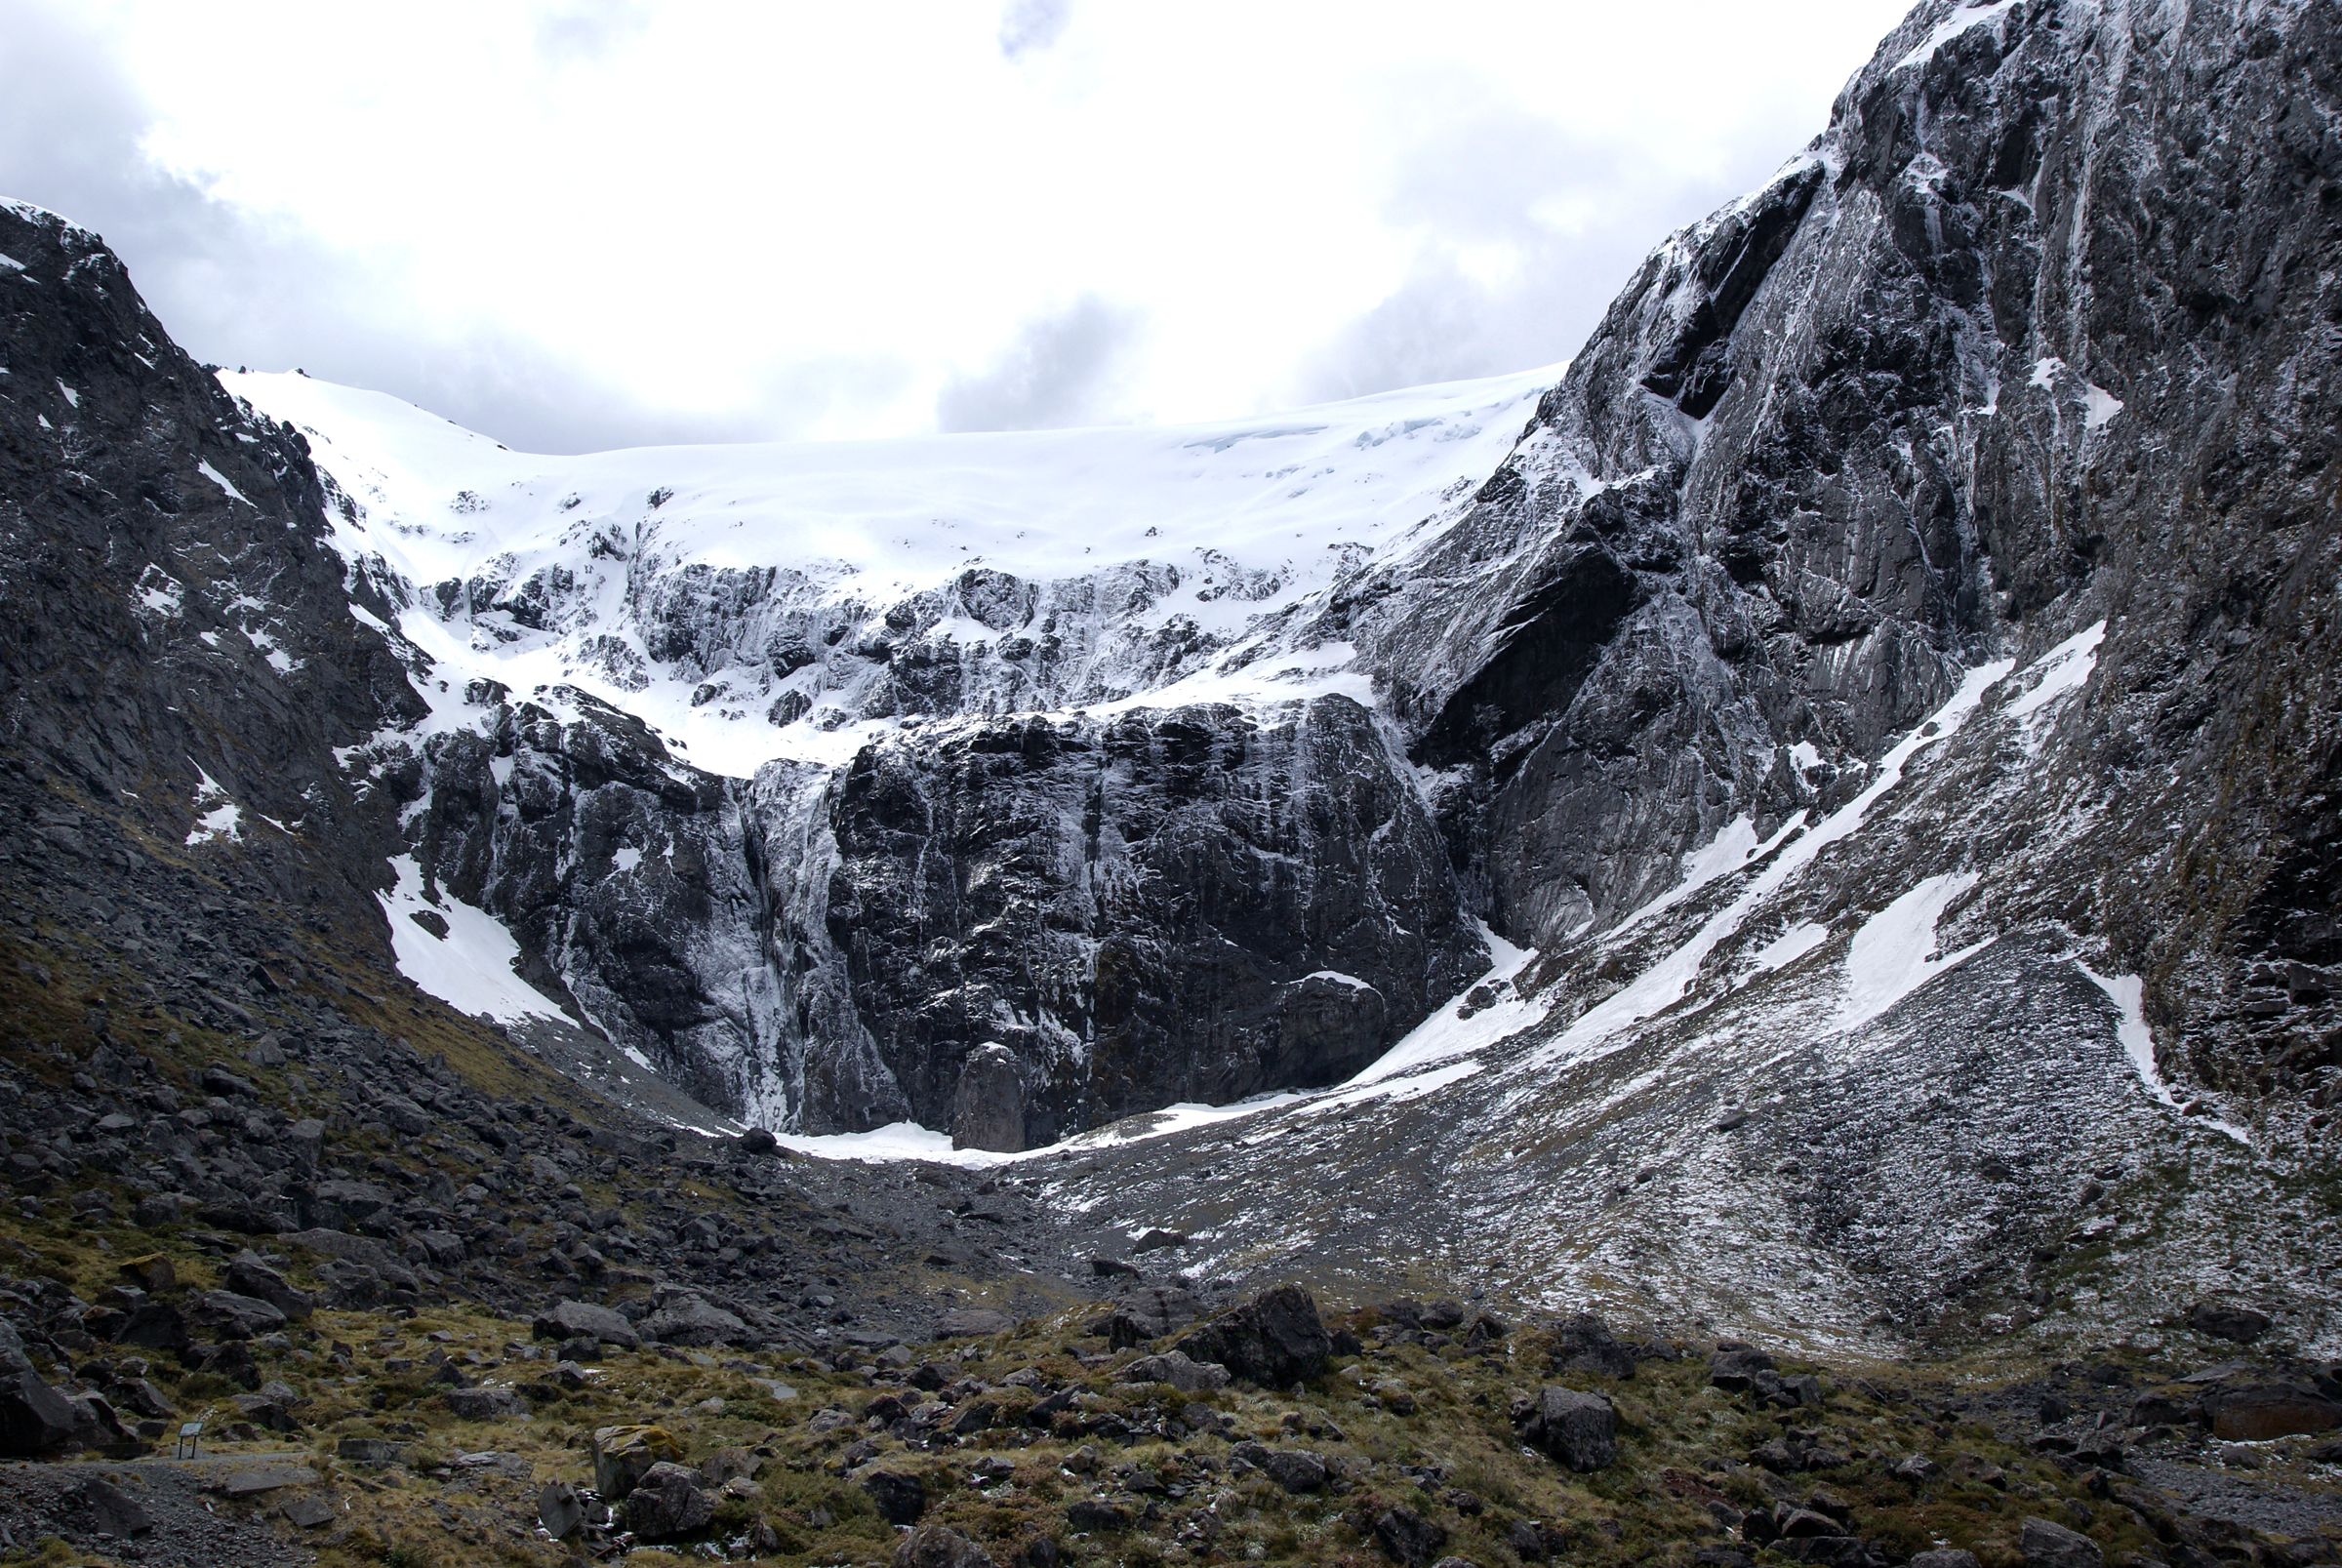
wilderness, mountain, snow, adventure, mountain range, formation, wildlife, glacier, ridge, summit, geology, mountains, newzealand, waterfalls, plateau, flickrelite, fell, cirque, fiordland, fiordlandnationialpark, boatride, grandpacifictours, jucycruises, highcliffs, lunchcruise, worldheritagesite, moraine, landform, mountain pass, geographical feature, mountainous landforms, glacial landform, geological phenomenon